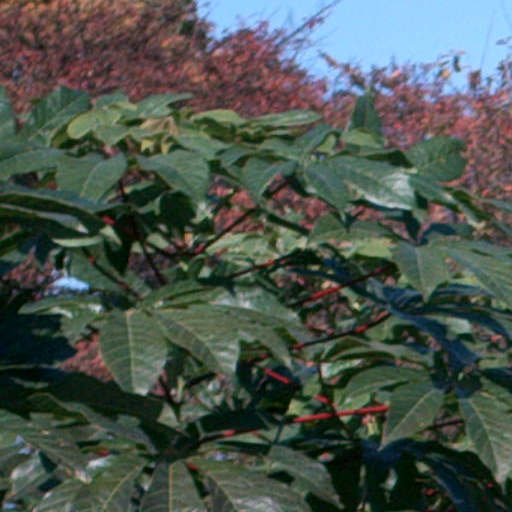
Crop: cassava